Hydraulic modular trailer

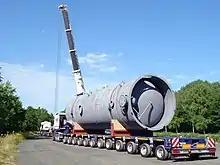
THP-SL hydraulic modular trailer with oversize load being pulled by Mercedes-Benz Actros ballast tractor via drawbar

Gooseneck is the most common coupling used in the industry. A swan shaped coupling is coupled to the trailer and the tractor via connection of trailer pin and tractor fifth wheel. This coupling can be hydraulically adjusted to suit the tractor's height also the steering controls are connected to the coupling. Goosenecks are easy to use and gives benefit to using conventional tractors, but this coupling has two huge drawbacks. This coupling can not be applied in a two file or side by side HMT configuration, which limits the payload. Additionally, it can not be applied in push and pull configuration. Goosenecks are manufactured by the trailers manufactures themselves.